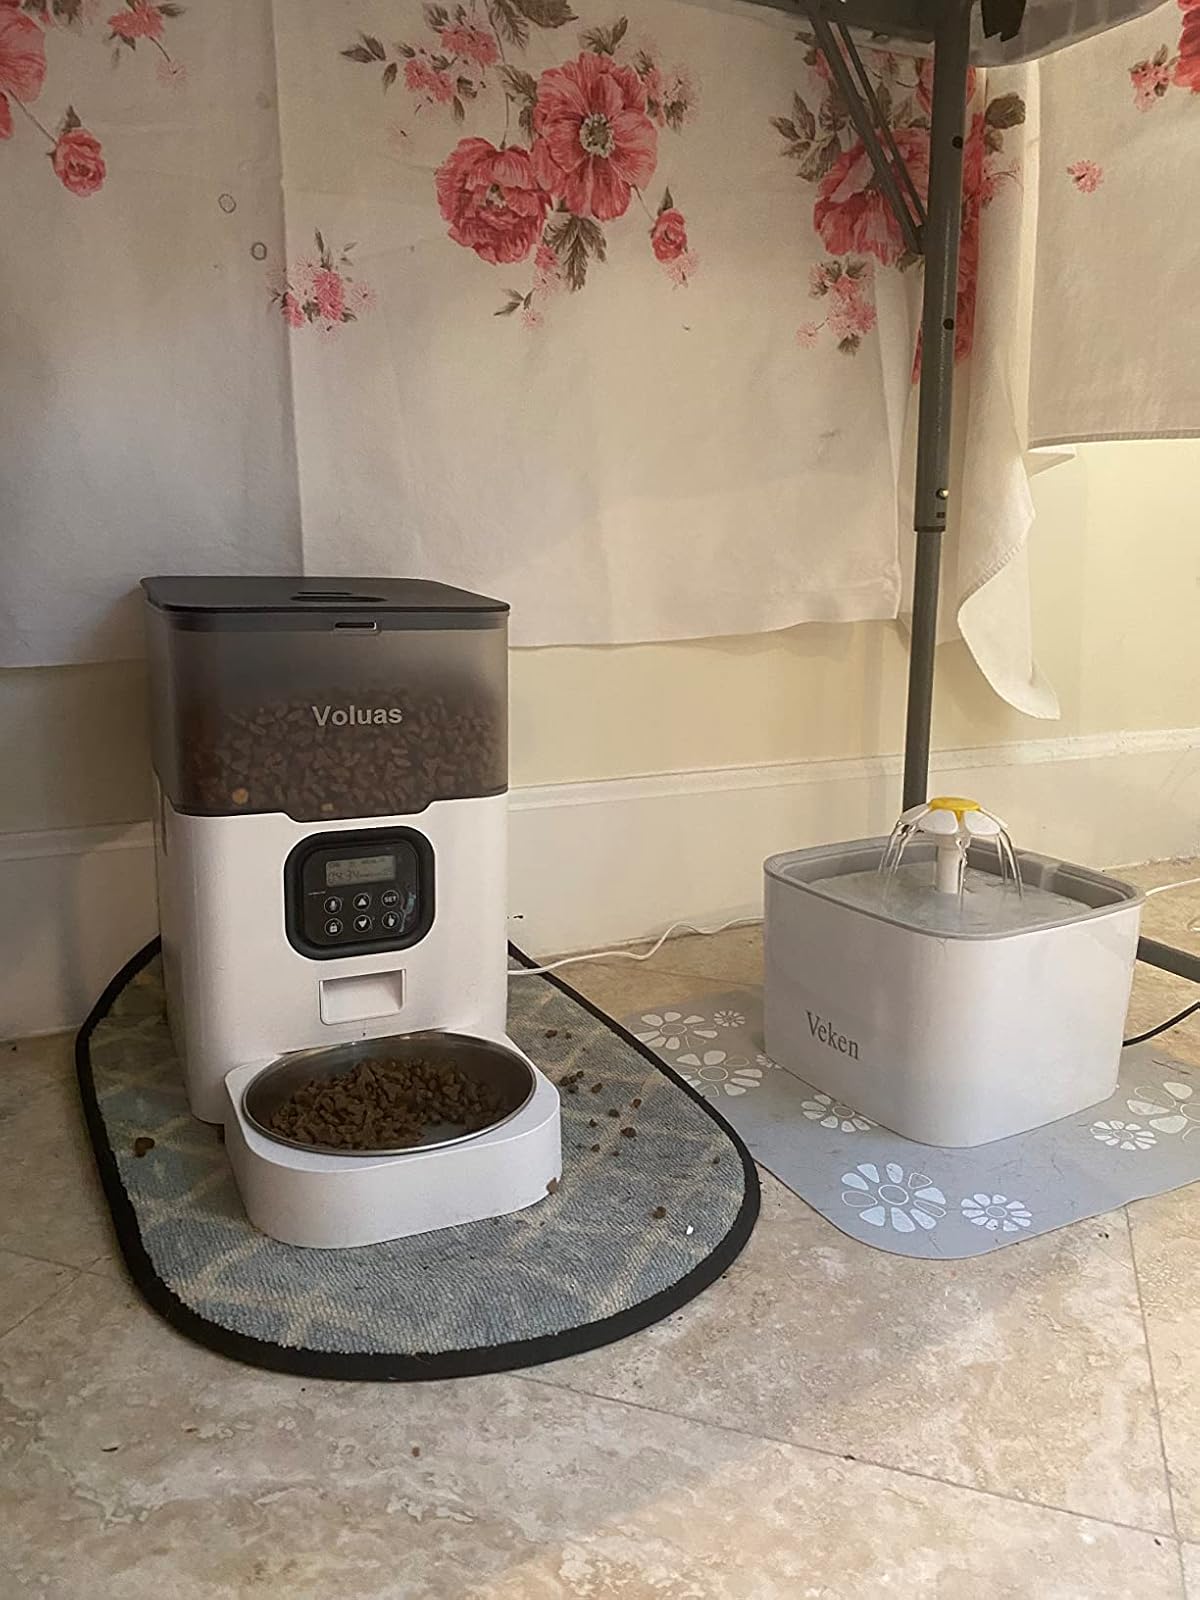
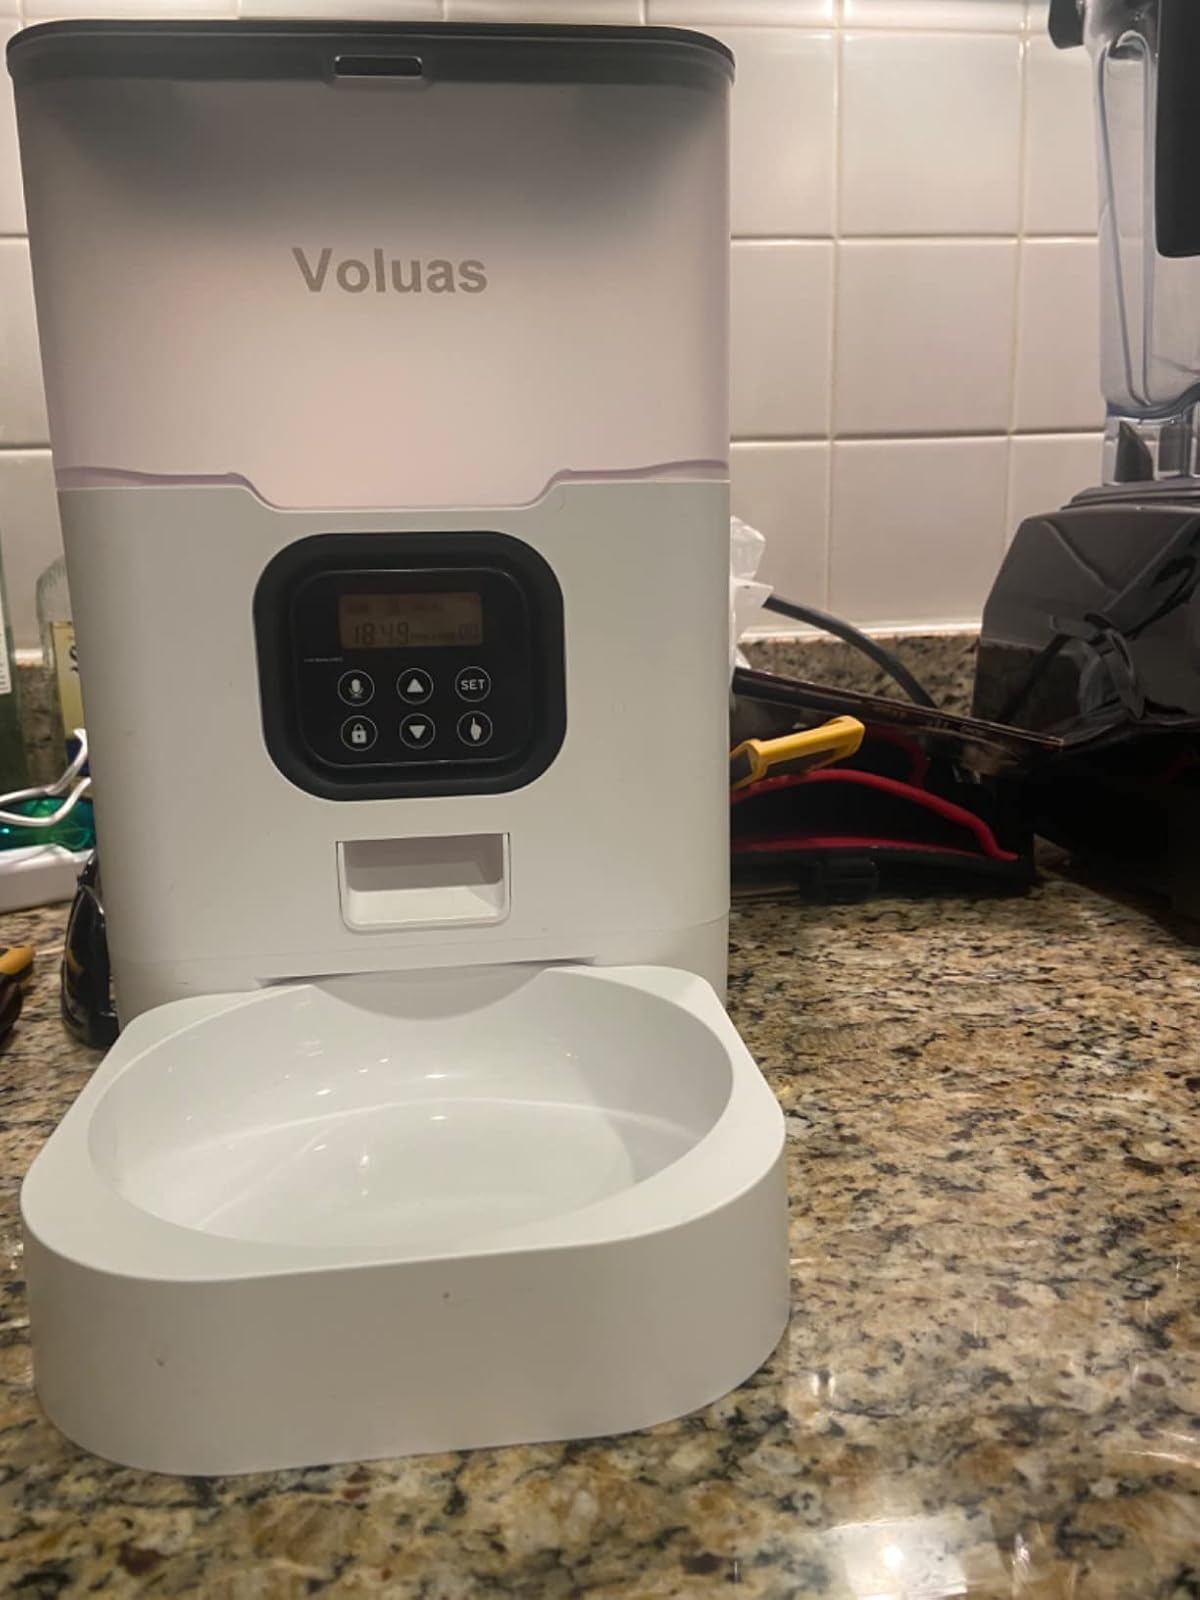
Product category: items_feeder
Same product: yes